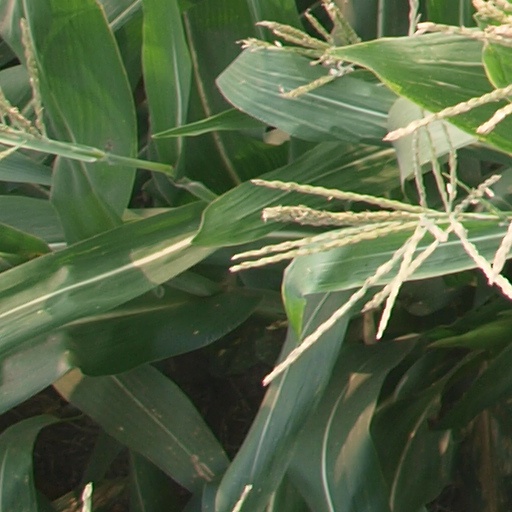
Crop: maize; corn